Clare Baldwin

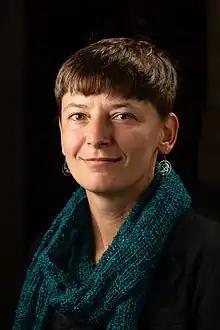
Clare Baldwin

Clare Baldwin is an American journalist. As a special correspondent for Reuters in the Philippines, she won a Pulitzer Prize for International Reporting in 2018 for investigating Philippines President Rodrigo Duterte’s war on drugs since 2016.